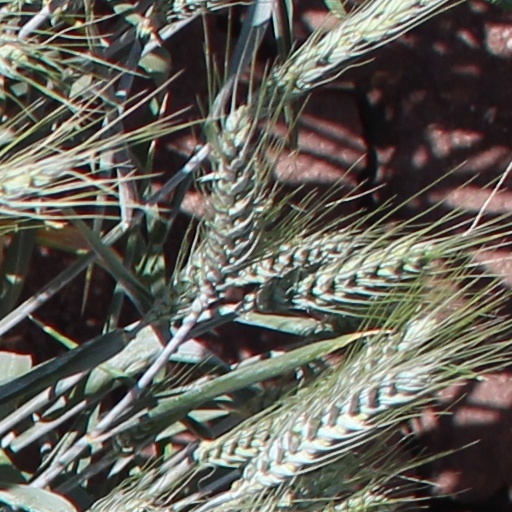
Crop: wheat